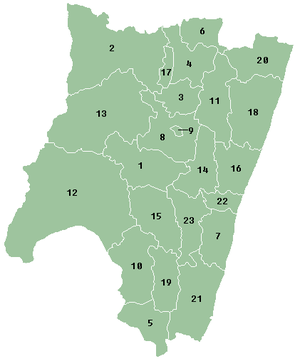
Fianarantsoa-provinsen / Geografi / Administrativinddeling
Fianarantsoa er den tredjestørste af Madagaskars tidligere seks selvstyrende provinser. Provinsen har et areal på 103.272 km² samt 3.366.291 indbyggere och dermed en befolkningstæthed på omkring 33 personer pr. kvadratkilometer.